Names of God in Judaism

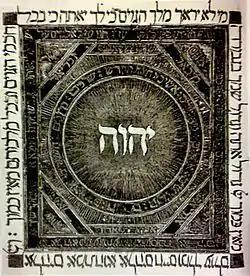
The Tetragrammaton (YHWH), the main Hebrew name of God inscribed on the page of a Sephardic manuscript of the Hebrew Bible (1385)

Judaism has different names given to God, which are considered sacred:, ("Adonai" ), ("El" ),, ("Shaddai" ), and; some also include I Am that I Am. Early authorities considered other Hebrew names mere epithets or descriptions of God, and wrote that they and names in other languages may be written and erased freely. Some moderns advise special care even in these cases, and many Orthodox Jews have adopted the chumras of writing "G-d" instead of "God" in English or saying Ṭēt-Vav ('9-6') instead of Yōd-Hē ('10-5', but also 'Jah') for the number fifteen or Ṭēt-Zayin ('9-7') instead of Yōd-Vav ('10-6') for the Hebrew number sixteen.